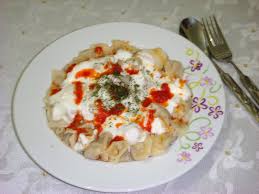
Yemek: manti